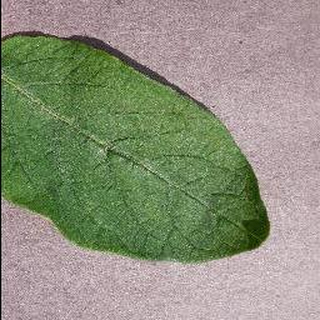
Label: healthy_potato